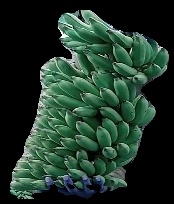
Variety: elakki-bale
Grade: grade1